Striped hyena

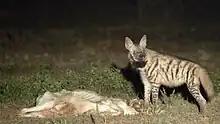
Striped hyena scavenging in Mirzapur forest division, India

The gestation period lasts 90–91 days. Striped hyena cubs are born with adult markings, closed eyes, and small ears. This is in marked contrast to newborn spotted hyena cubs which are born almost fully developed, though with black, unmarked coats. Their eyes open after 7–8 days, and the cubs leave their dens after one month. Cubs are weaned at the age of 2 months, and are then fed by both parents. By autumn, the cubs are half the size of their parents. In the wild, striped hyenas can live for 12 years, while in captivity they have been known to reach 23.